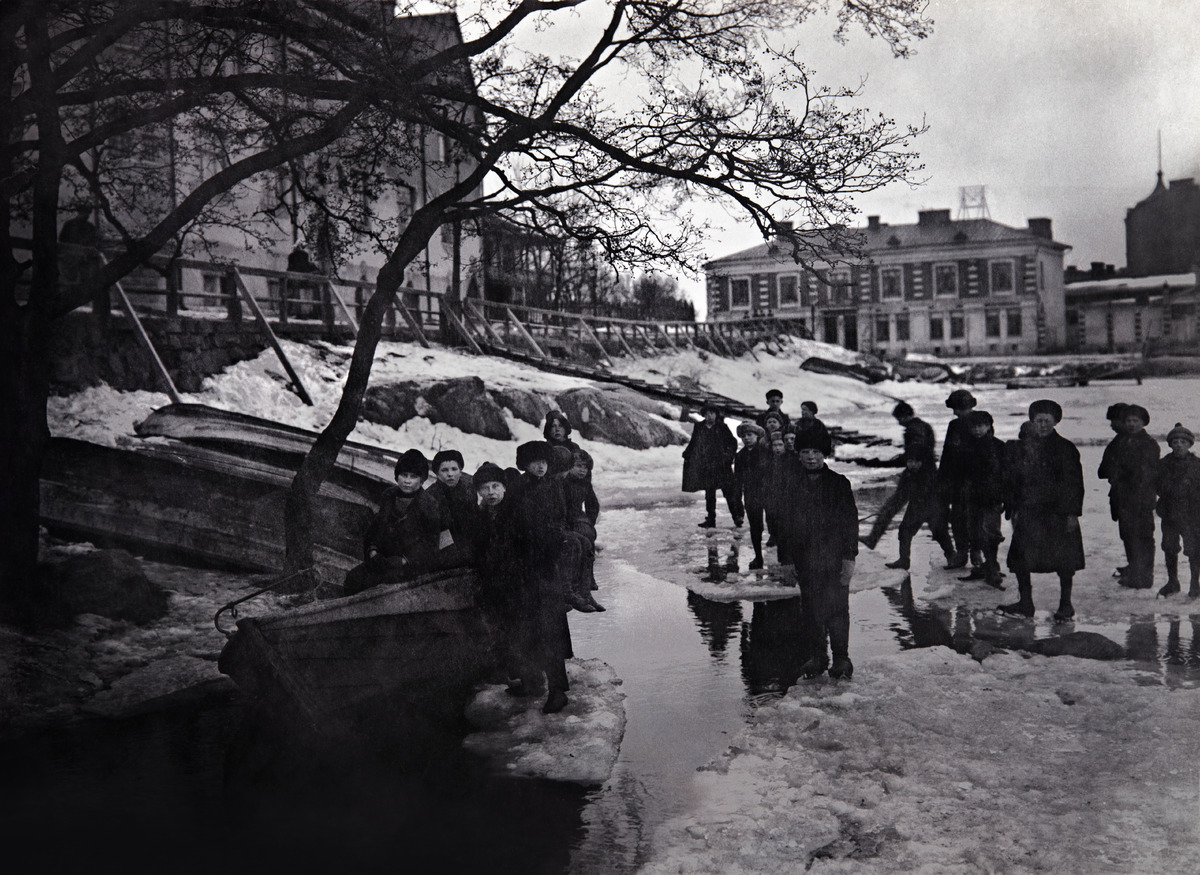
Lapsia Eläintarhanlahden jäällä, Eläintarhantie 3 :n kohdalla
sisällön kuvaus: Lapsia Eläintarhanlahden jäällä, Eläintarhantie 3 :n kohdalla. Taustalla Säästöpankinranta 2 ja Pitkänsillanranta 13 sekä Saariniemenkatu 2. Sama kuva kuin G35636. mustavalkoinen
Ajankohta: kuvausaika 1910 n.
Paikka: Suomi, Uusimaa, Helsinki, Kallio Helsinki, Eläintarhantie 3
Aiheet: talvi, lapset, jää, ulkoilu